Dave McGillivray

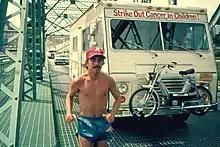
Dave McGillivray runs across the Mississippi River bridge during his 1978 run across America

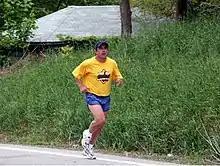
Dave McGillivray runs with the TREK team

During the rest of the 1980s, he continued to combine his love of athletic endeavors and fundraising for charity.